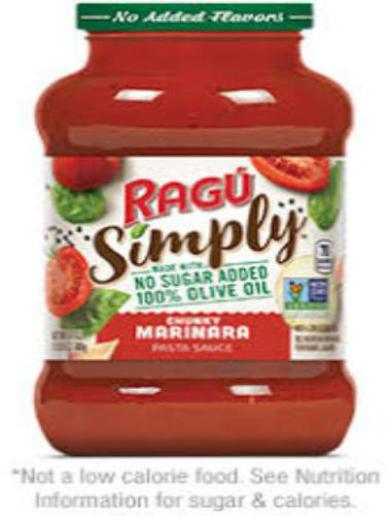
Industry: Food